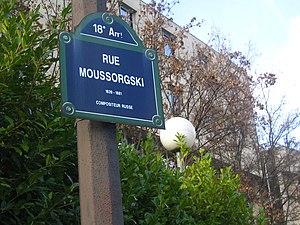
La rue Moussorgski est située à Paris dans le 18éme arrondissement.
La rue Moussorgski est une voie du 18ᵉ arrondissement de Paris, en France.